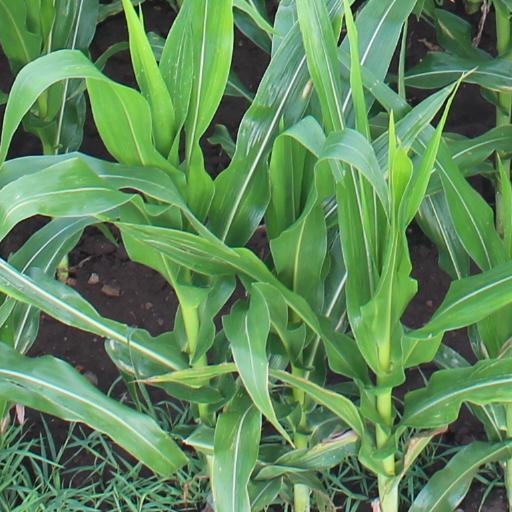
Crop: maize; corn